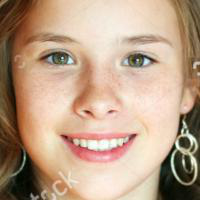
Age group: age 11-20